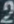
Number: 2